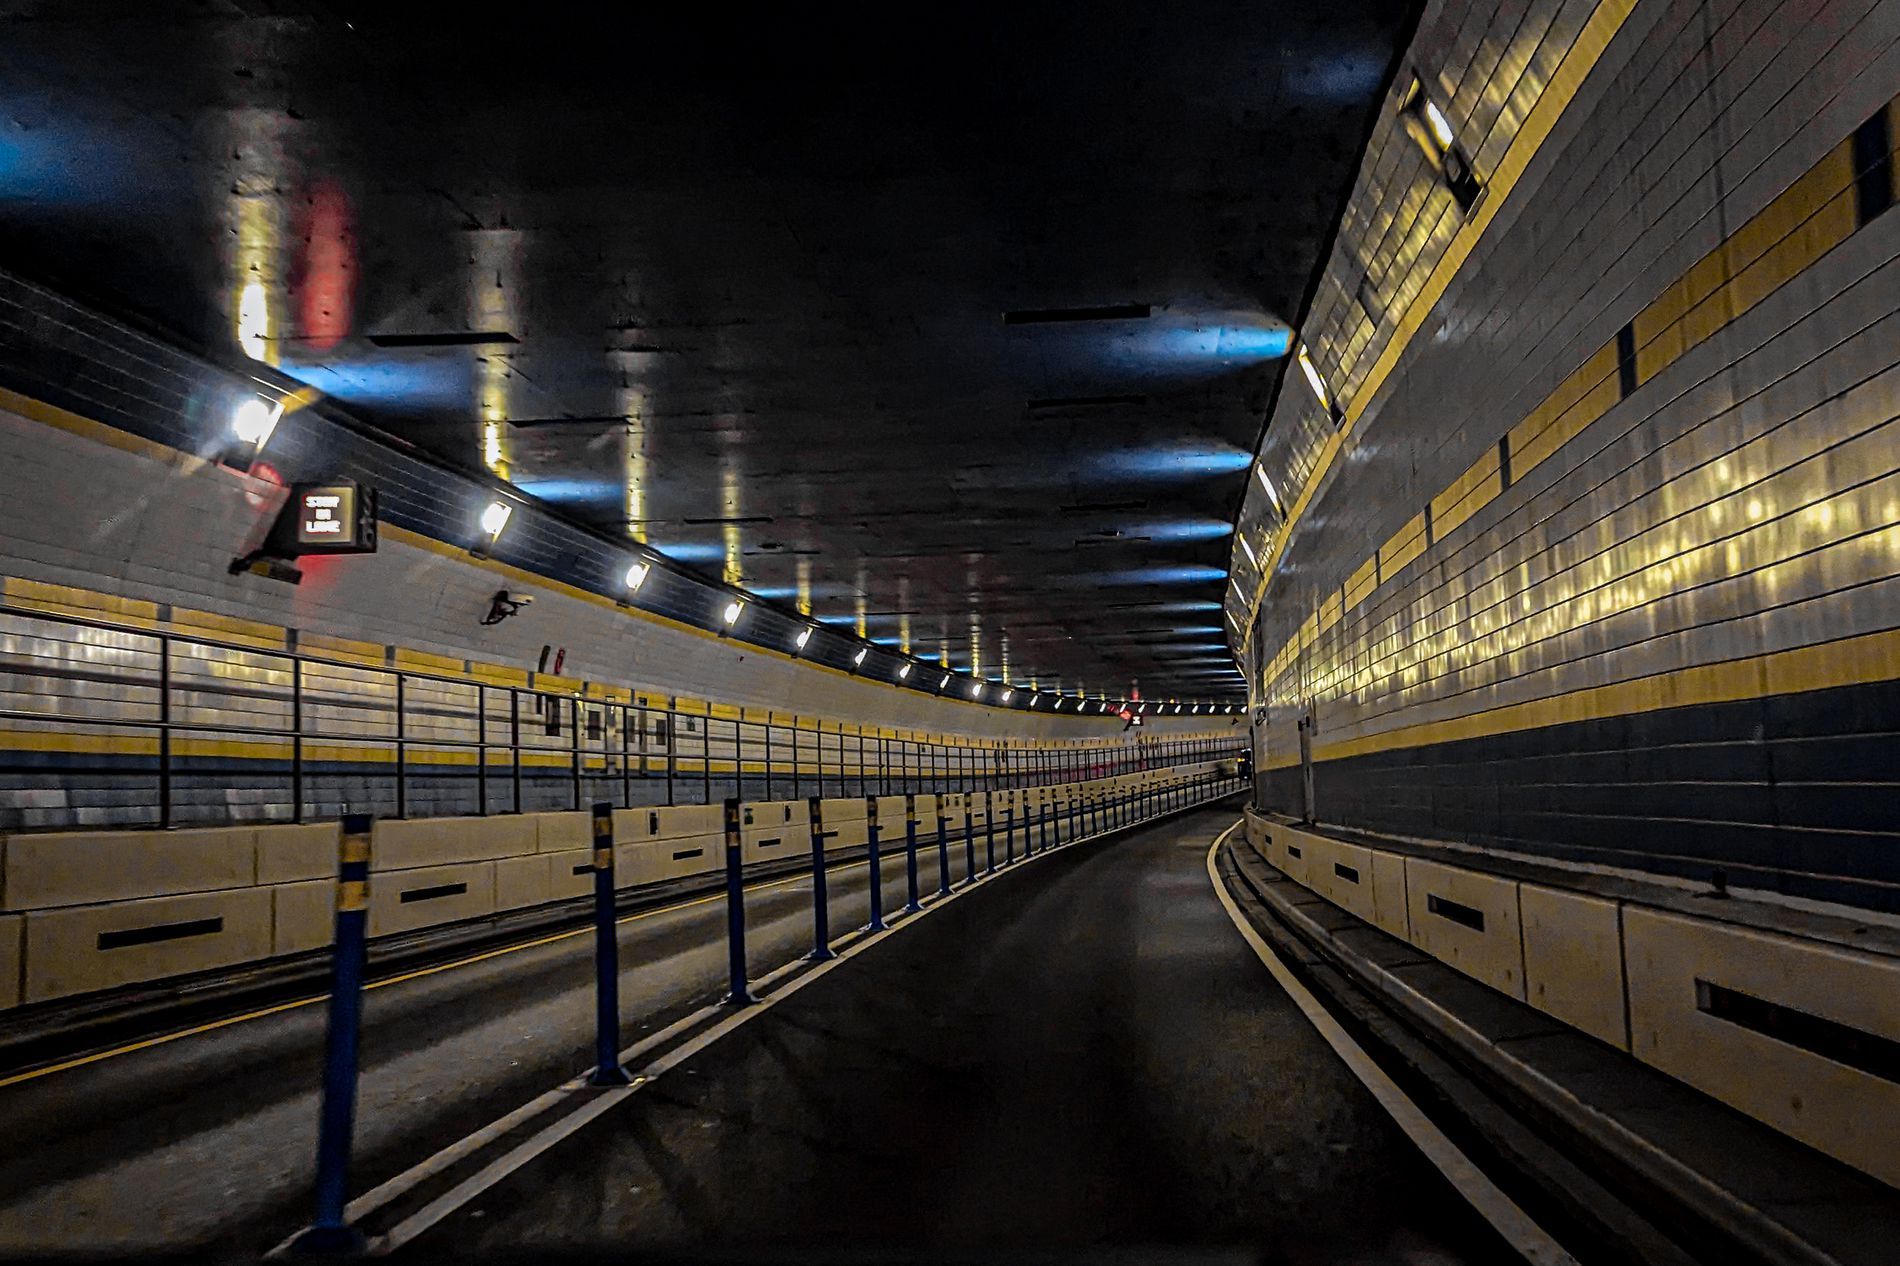
Lighted Path
An empty tunnel stretches into the distance, its curved walls and ceiling lined with clean, repeating lights. The glowing artificial lighting creates a rhythmic sense of depth and symmetry, leading the viewer’s eye straight through the quiet, open space.
Architectural Photography shot taken at eye level, in a palette color of cool grey, soft yellows, or whites. The tunnel appears peaceful yet slightly mysterious under the soft, even illumination.
Labels: Railway, Terminal, Train, Train Station, Transportation, Vehicle, Subway, Tunnel, Empty Tunnel, Artificial Lighting, Curved Walls, Ceiling, ground
Camera: Google Pixel 6
Lens: Pixel 6 back camera 6.81mm f/1.85
Aperture: F1.9
Exposure: 1/250 sec
ISO: 808
Focal length: 6.8 mm